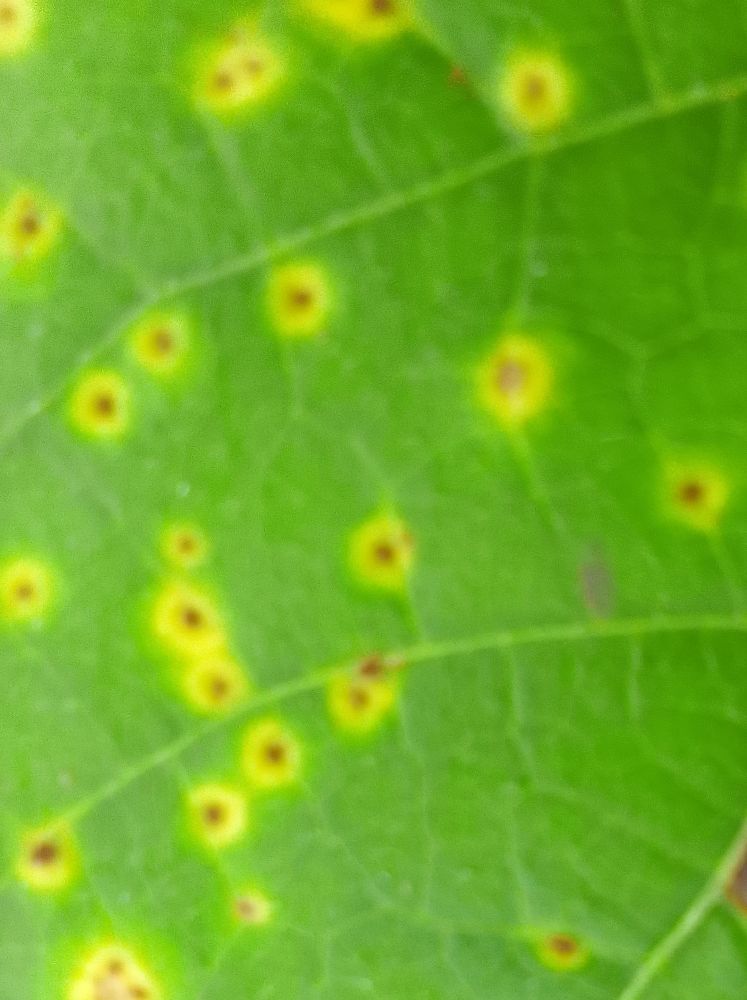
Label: rust